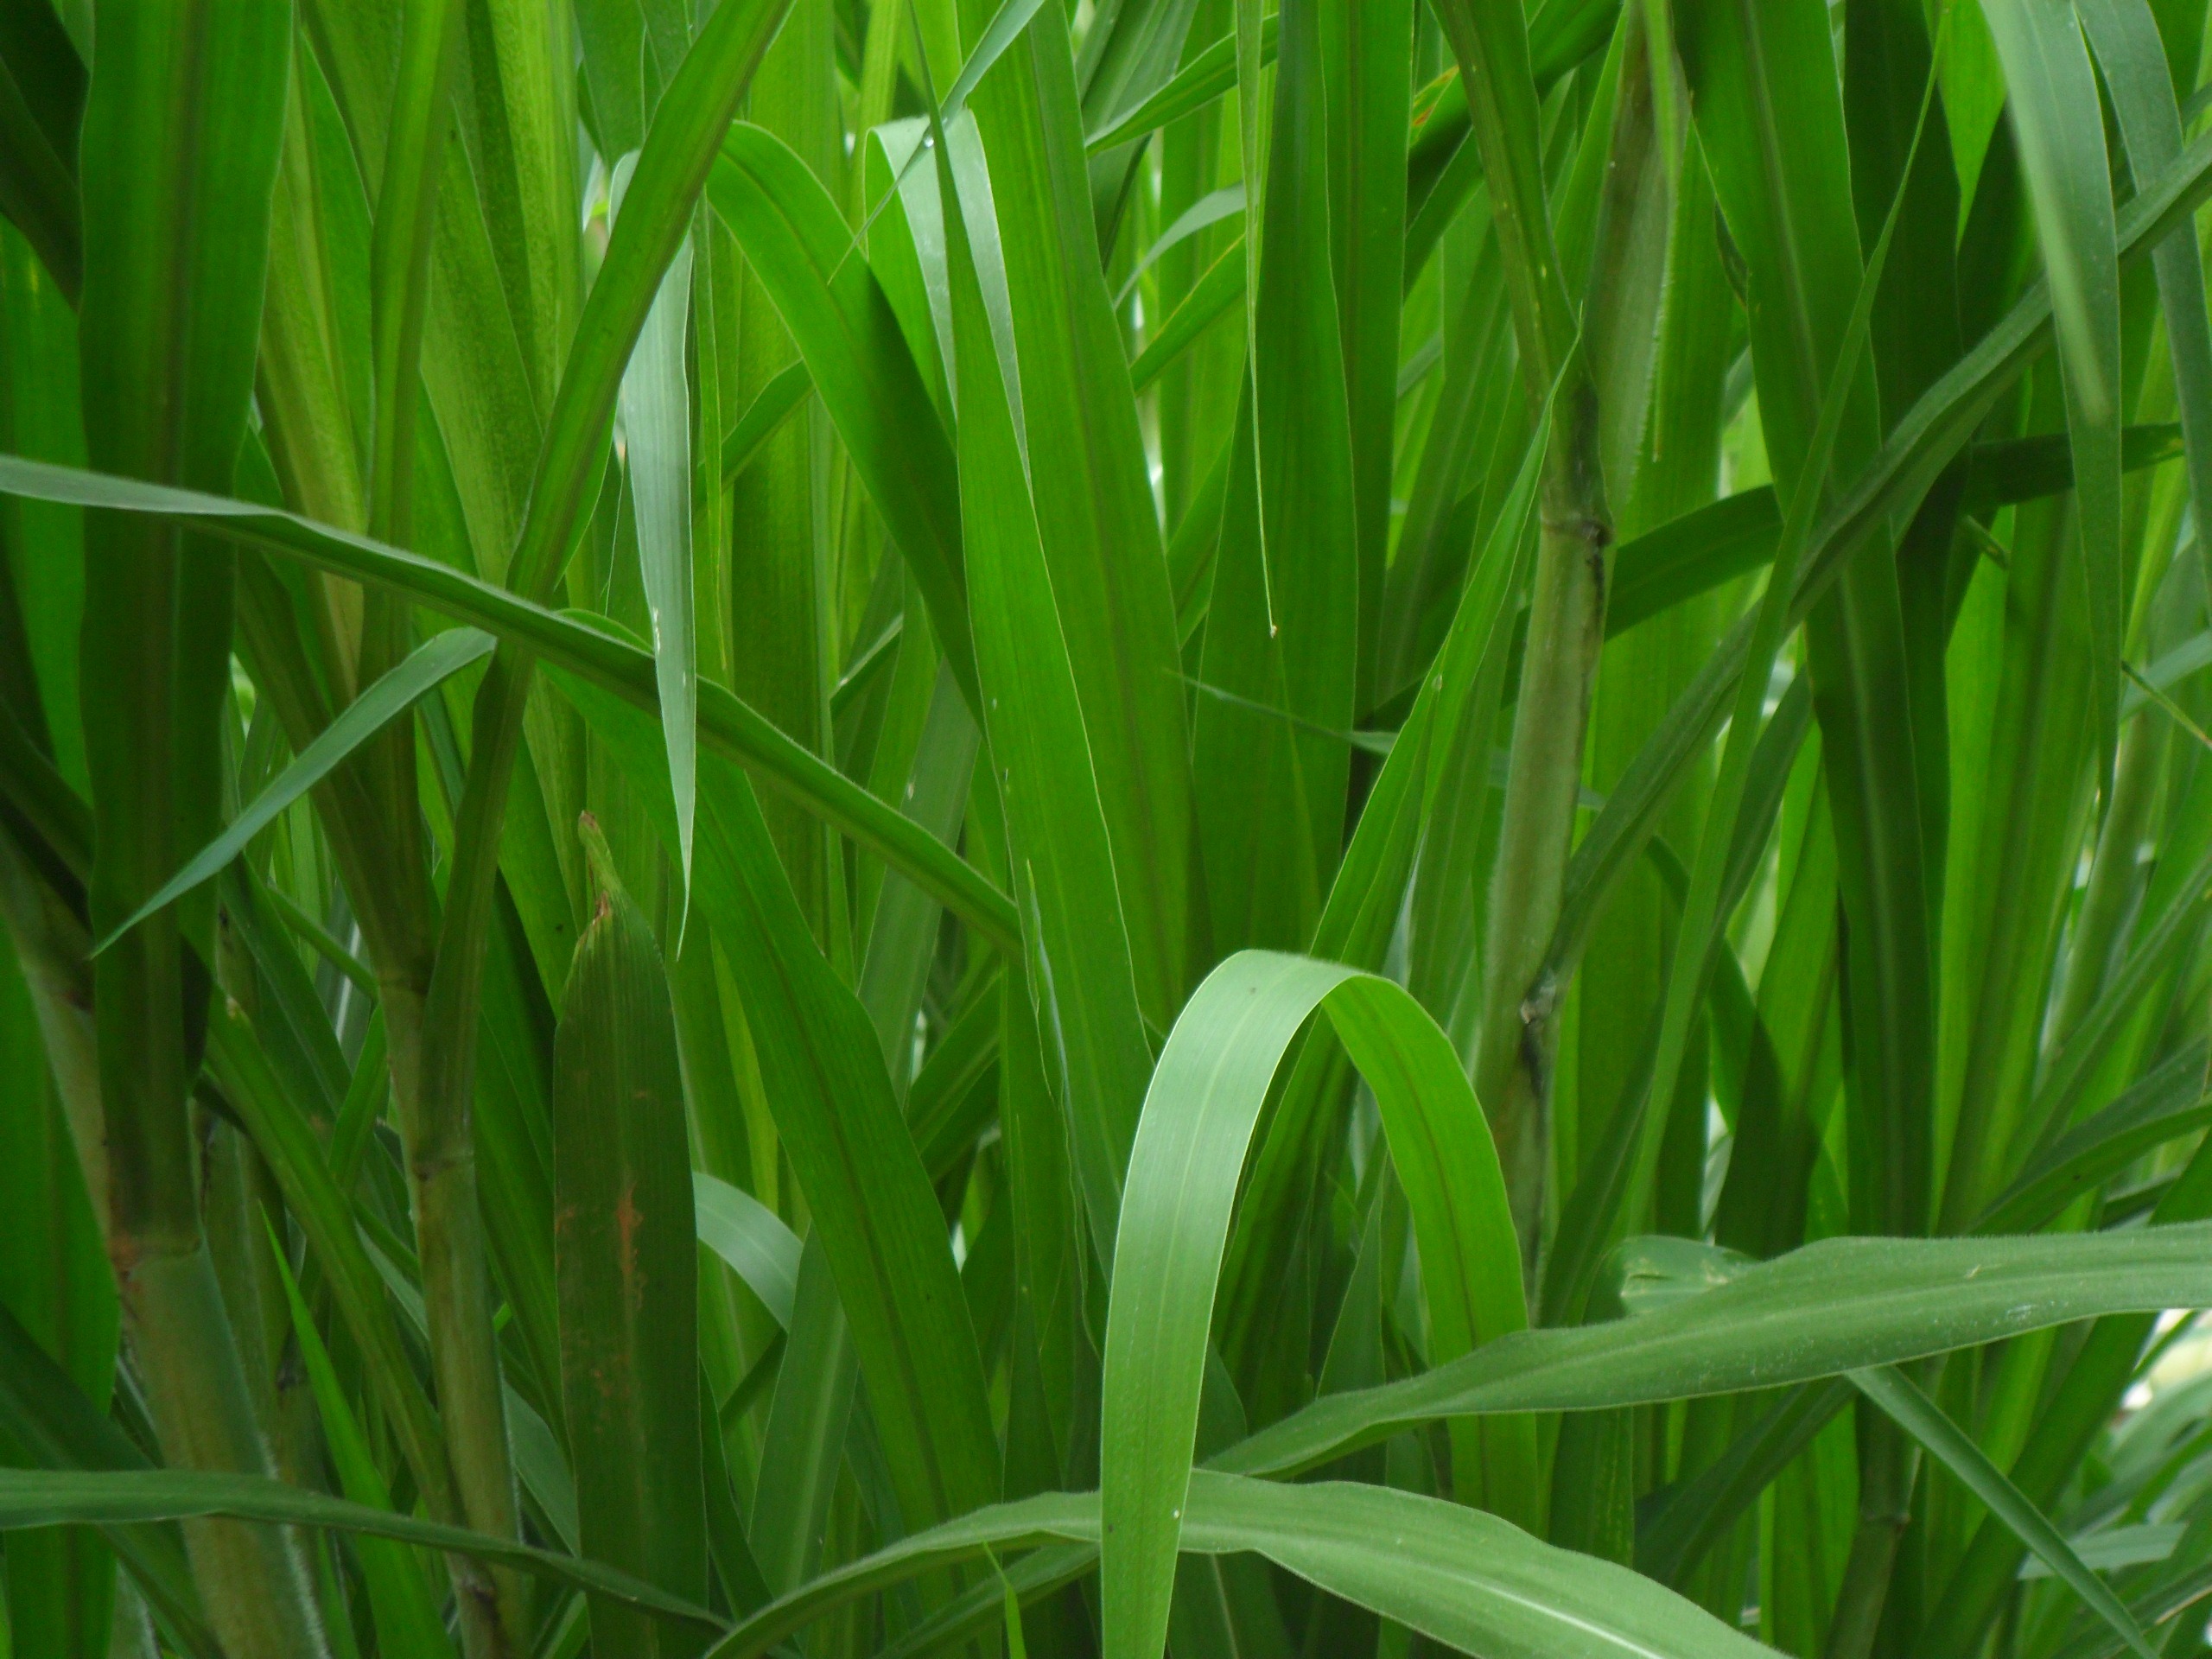
nature, grass, outdoor, growth, plant, field, lawn, prairie, leaf, flower, summer, environment, foliage, green, crop, lush, natural, agriculture, aquatic plant, plants, leaves, outdoors, background, grassland, backdrop, paddy field, flowering plant, sweet grass, grass family, plant stem, land plant, hierochloe, arecales